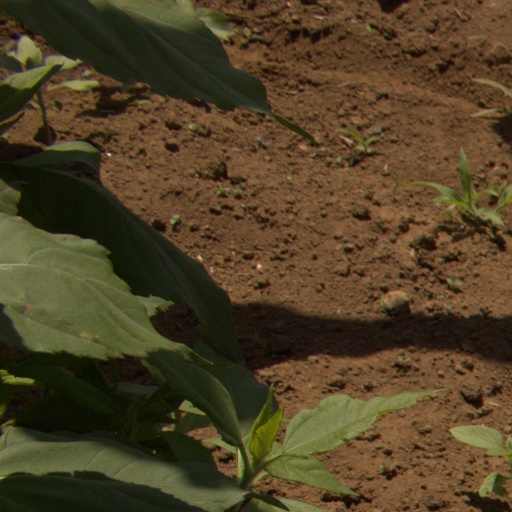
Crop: Jerusalem artichoke